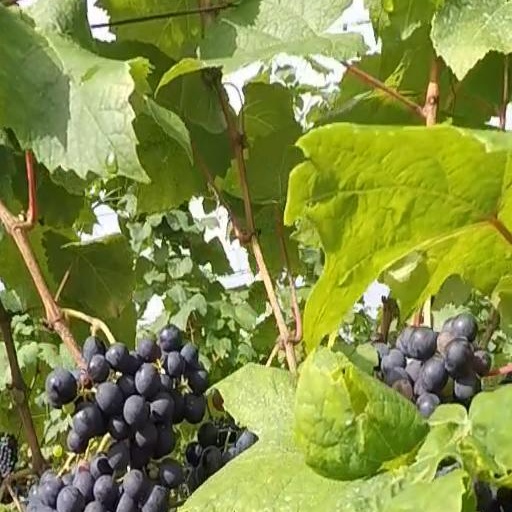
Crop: grape